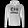
Label: Pullover